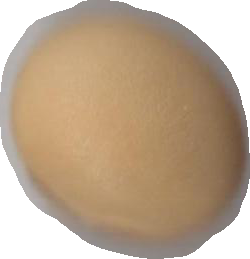
Variety: Dega